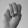
ASL letter: M